Winfield Scott Hancock

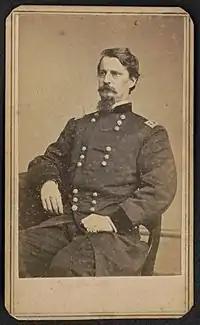
Major General Winfield Scott Hancock. From the Liljenquist Family Collection of Civil War Photographs, Prints and Photographs Division, Library of Congress

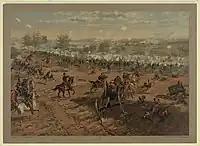
Major General Winfield S. Hancock riding along the Union lines during the Confederate bombardment prior to Pickett's Charge, lithograph by the company of Louis Prang

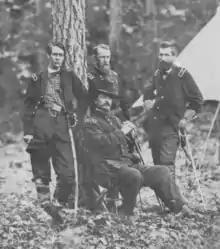
Hancock, surrounded by three of his division commanders: Francis C. Barlow, David B. Birney, and John Gibbon during the Wilderness campaign

Hancock's most famous service was as a new corps commander at the Battle of Gettysburg, July 1 to 3, 1863. After his friend, Maj. Gen. John F. Reynolds, was killed early on July 1, Maj. Gen. George G. Meade, the new commander of the Army of the Potomac, sent Hancock ahead to take command of the units on the field and assess the situation. Hancock thus was in temporary command of the "left wing" of the army, consisting of the I, II, III, and XI Corps. This demonstrated Meade's high confidence in him, because Hancock was not the most senior Union officer at Gettysburg at the time. Hancock and the more senior XI Corps commander, Maj. Gen. Oliver O. Howard, argued briefly about this command arrangement, but Hancock prevailed and he organized the Union defenses on Cemetery Hill as more numerous Confederate forces drove the I and XI Corps back through the town. He had the authority from Meade to withdraw, so he was responsible for the decision to stand and fight at Gettysburg. At the conclusion of the day's action, Maj. Gen. Henry Warner Slocum arrived on the field and assumed command until Gen. Meade arrived after midnight.